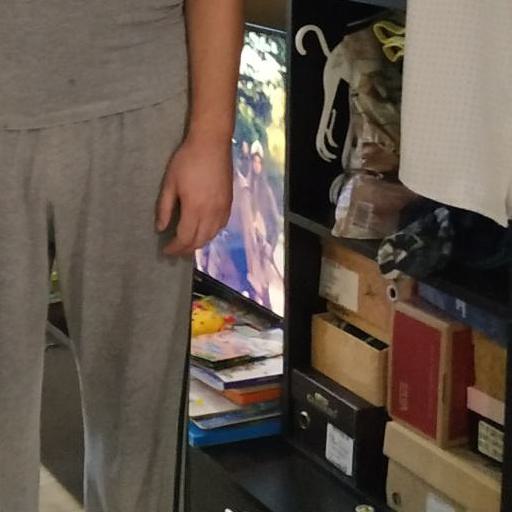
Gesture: no_gesture